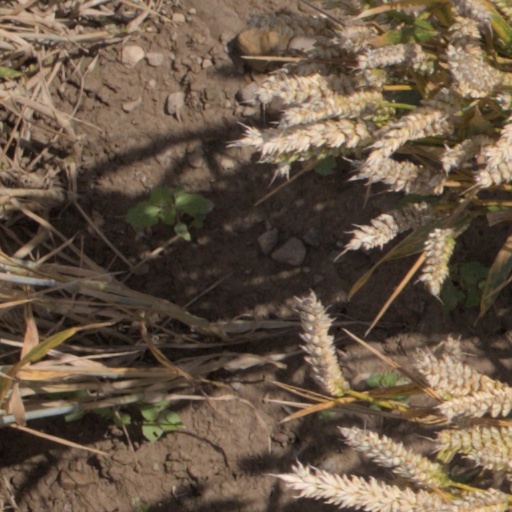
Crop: wheat